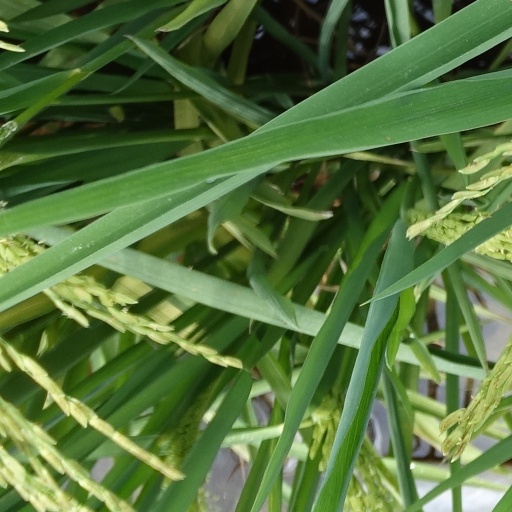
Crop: rice